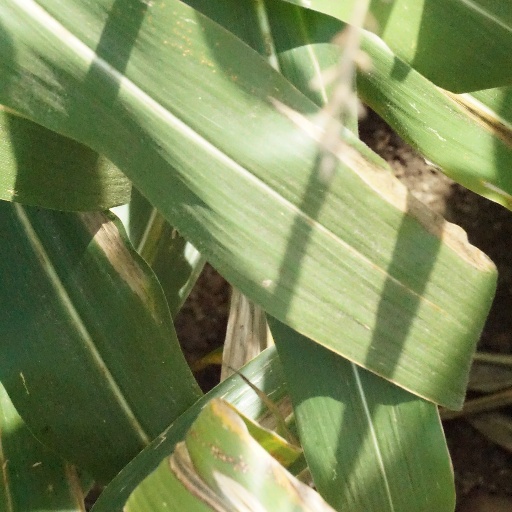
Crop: maize; corn